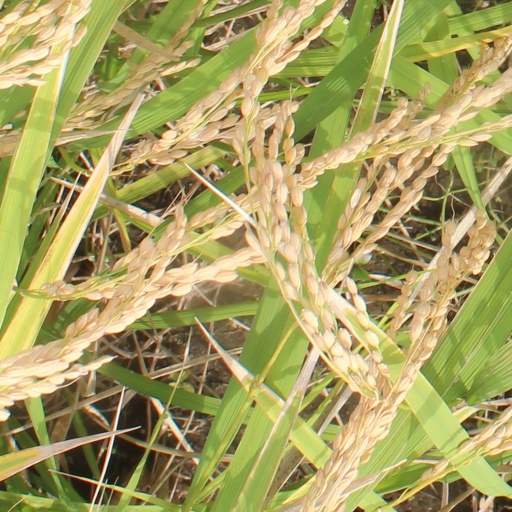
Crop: rice